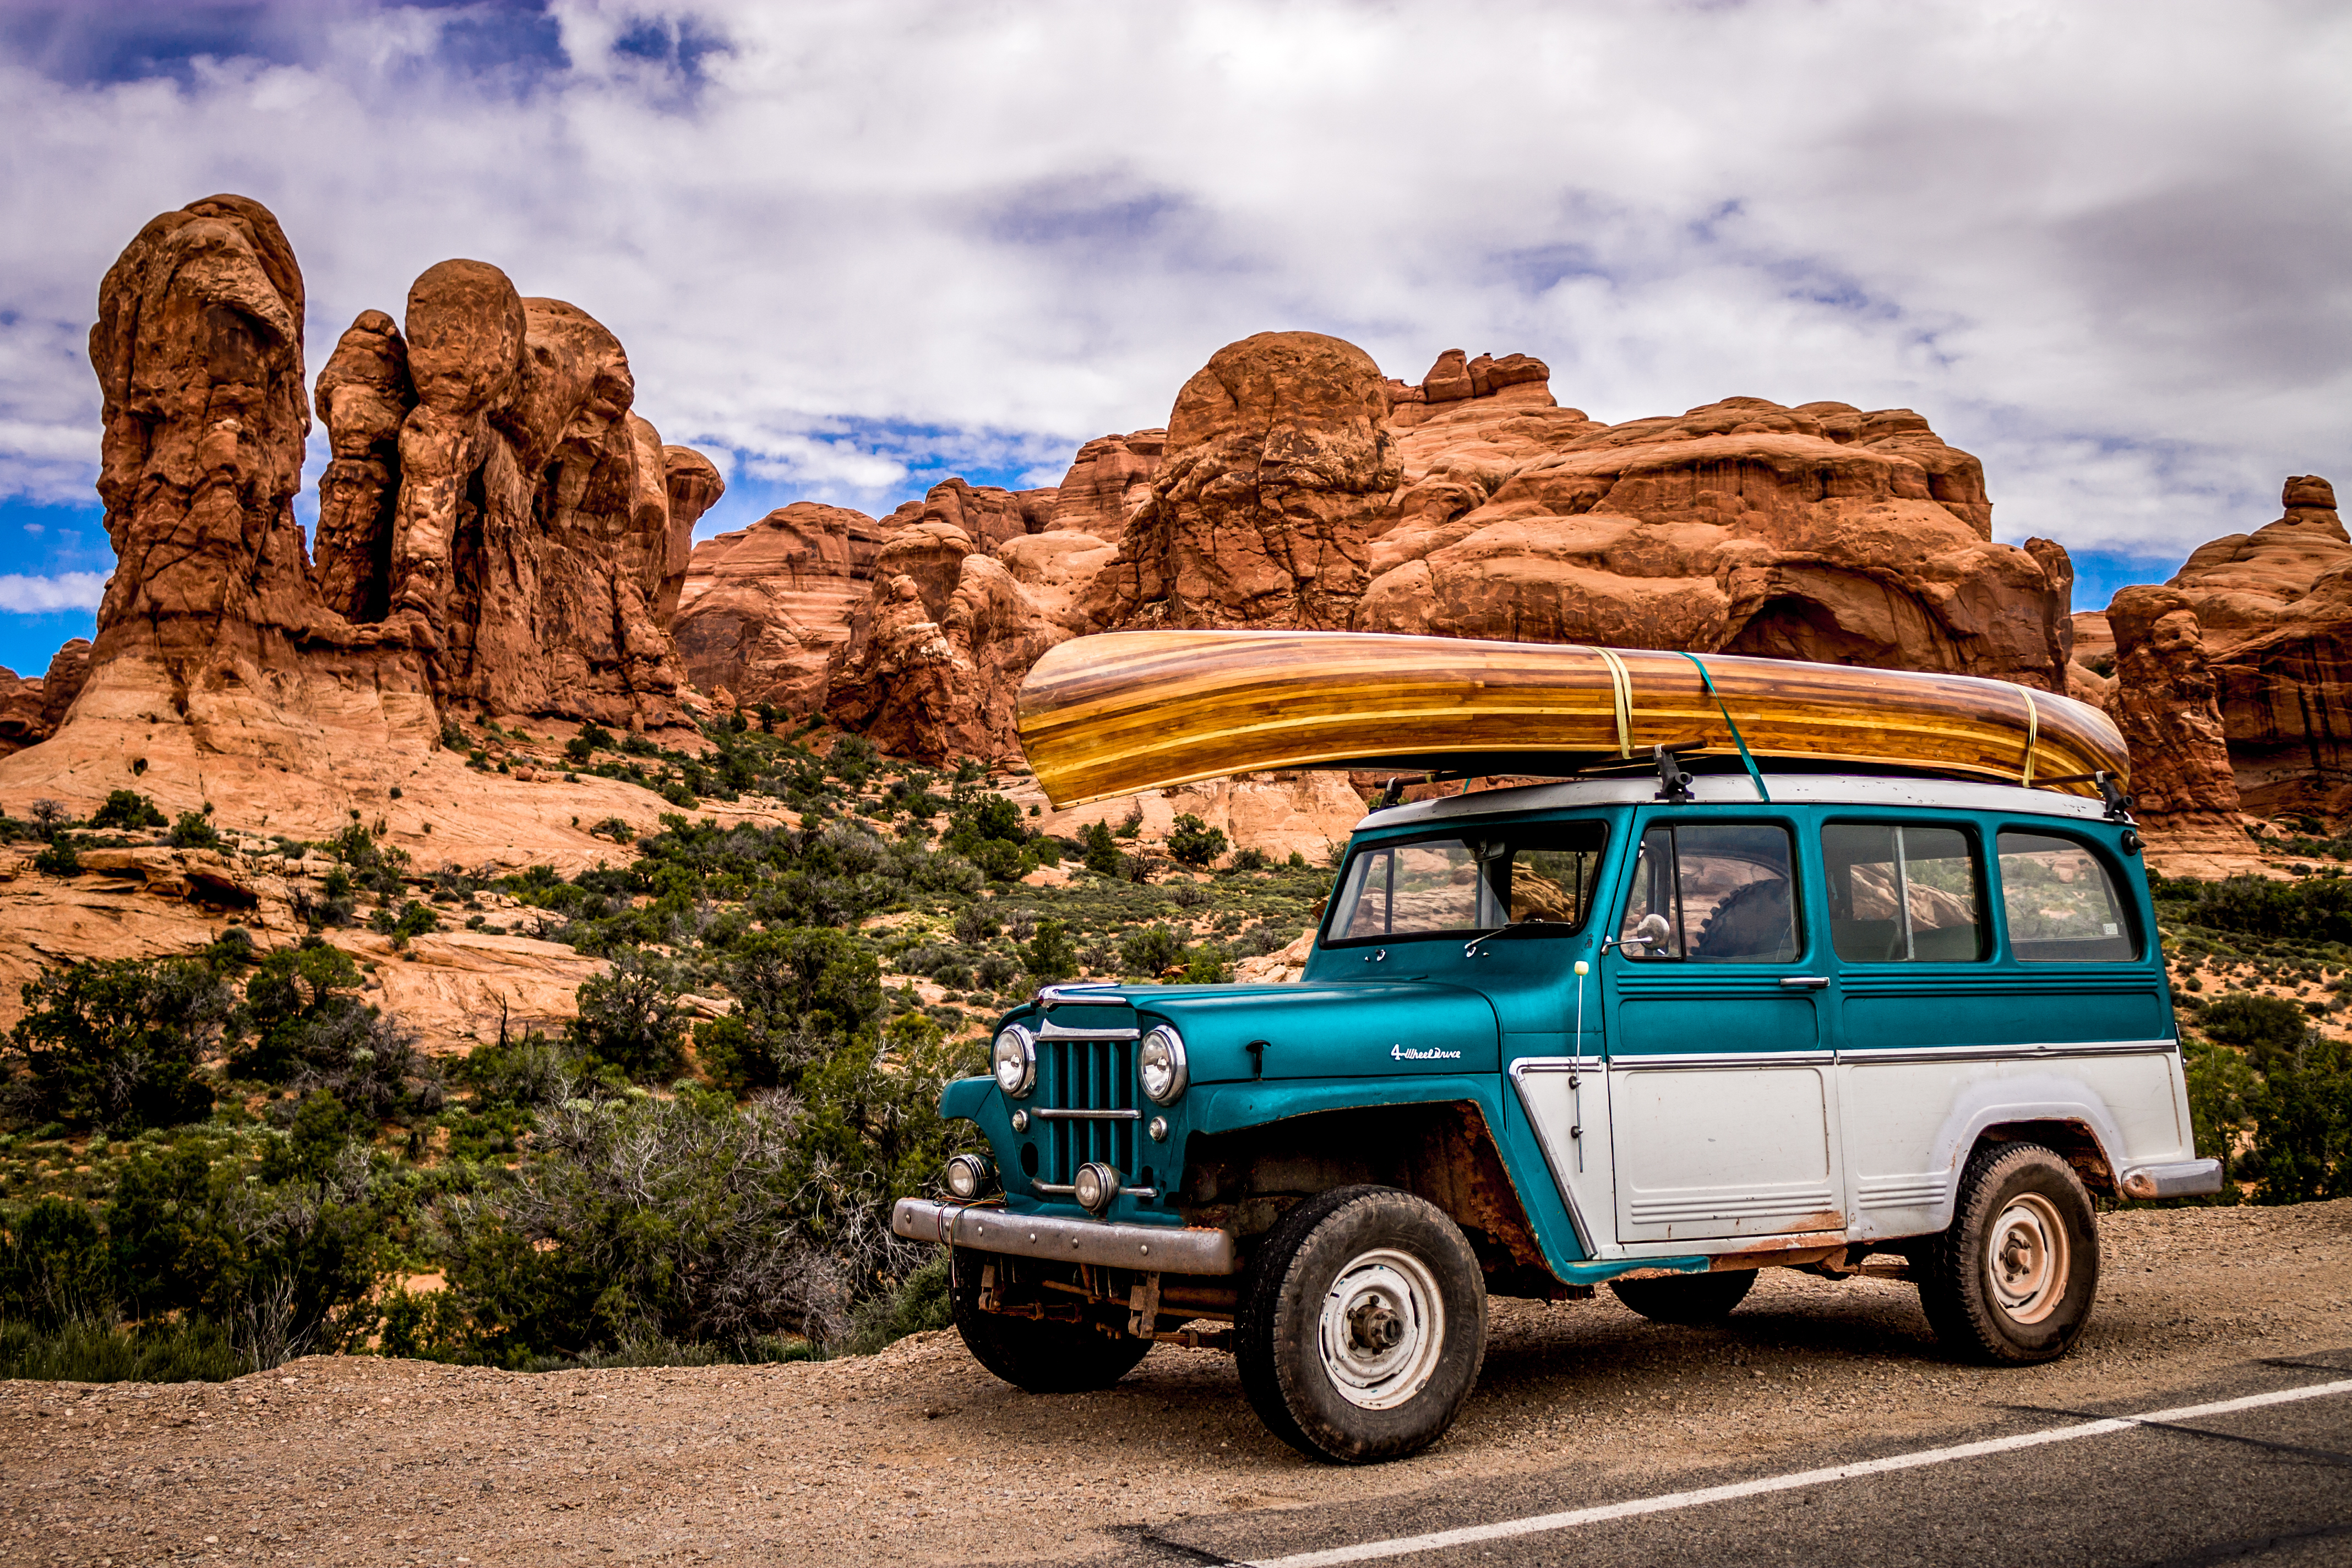
landscape, car, adventure, jeep, travel, canoe, transport, vehicle, red rock, safari, land vehicle, automobile make, off roading